The Kaffir Diamond

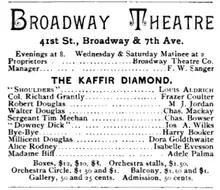
Opening night cast

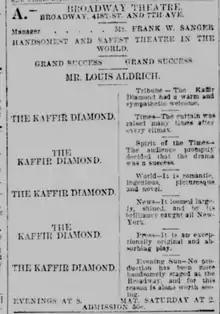
Advertisement for play in "New York Tribune"

The Kaffir Diamond is an 1888 play. It had its New York City debut at the former Broadway Theatre on September 11, 1888. Though the audience provided "unbounded applause" on opening night, reviews of the play were negative, and it played unsuccessfully for only five weeks, concluding on October 13, 1888.